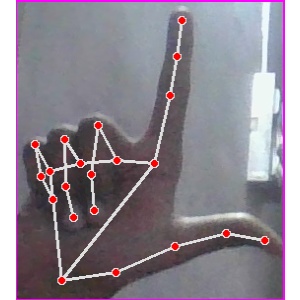
अक्षर: ल